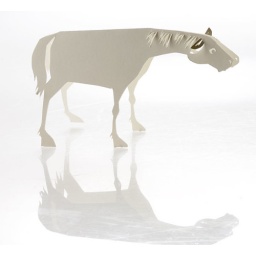
One of the animals I cut from paper to illustrate the chinese horoscopes in the Vide e Caffe in-store magazine, Obrigado.